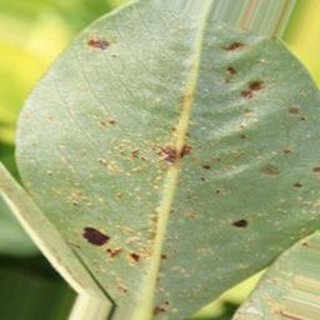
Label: groundnut_rust